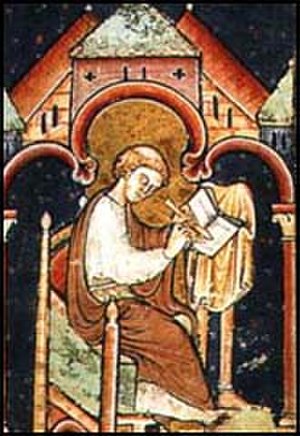
Gerald af Wales
Gerald af Wales, fremstillet ved sin skrivepult.
Gerald af Wales, var walisisk en præst og krønikeskriver i middelalderen. Gerald blev født omkring 1146 ved Manorbier Castle i Pembrokeshire og var af blandet normannisk og walisisk blod. Hans virkelige navn var Gerald de Barri, og hans latinske navn var Giraldus Cambrensis.